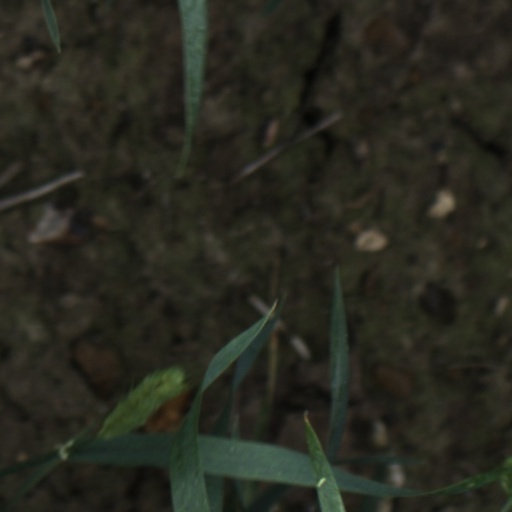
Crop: wheat